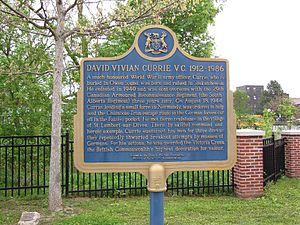
David Vivian Currie, né le 8 juillet 1912 à Sutherland en Saskatchewan et décédé le 20 juin 1986 à Ottawa en Ontario, était un officier militaire canadien. Il a été décoré de la croix de Victoria, la plus haute récompense remise pour un acte de bravoure face à l'ennemi des forces du Commonwealth.